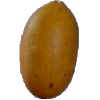
Label: Cucumber Ripe 2